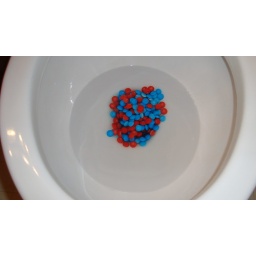
red and blue m&amp;amp;m's in the toilet where they need to be.